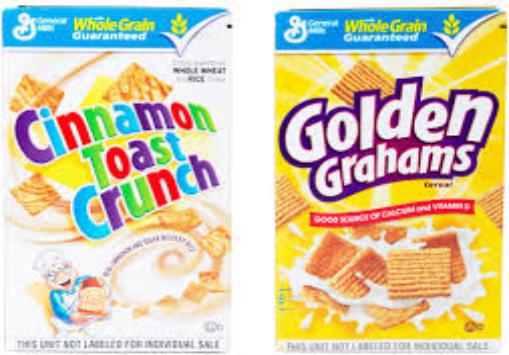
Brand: French Toast Crunch
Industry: Food